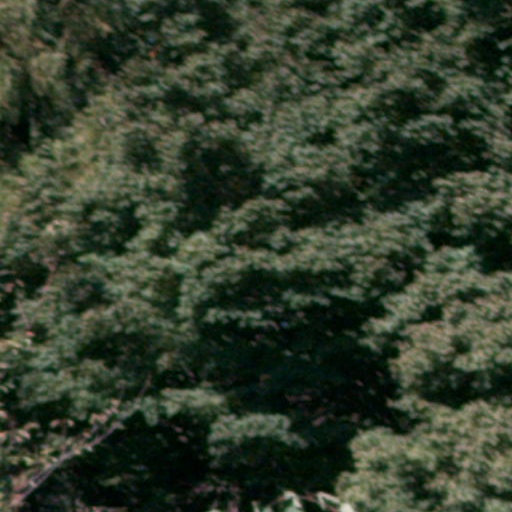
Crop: cassava